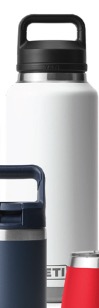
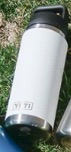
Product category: misc
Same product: yes